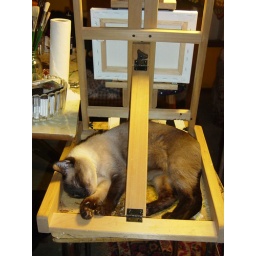
My silly siamese cat Dashiel loves to sleep behind and under my table top easel in my studio...